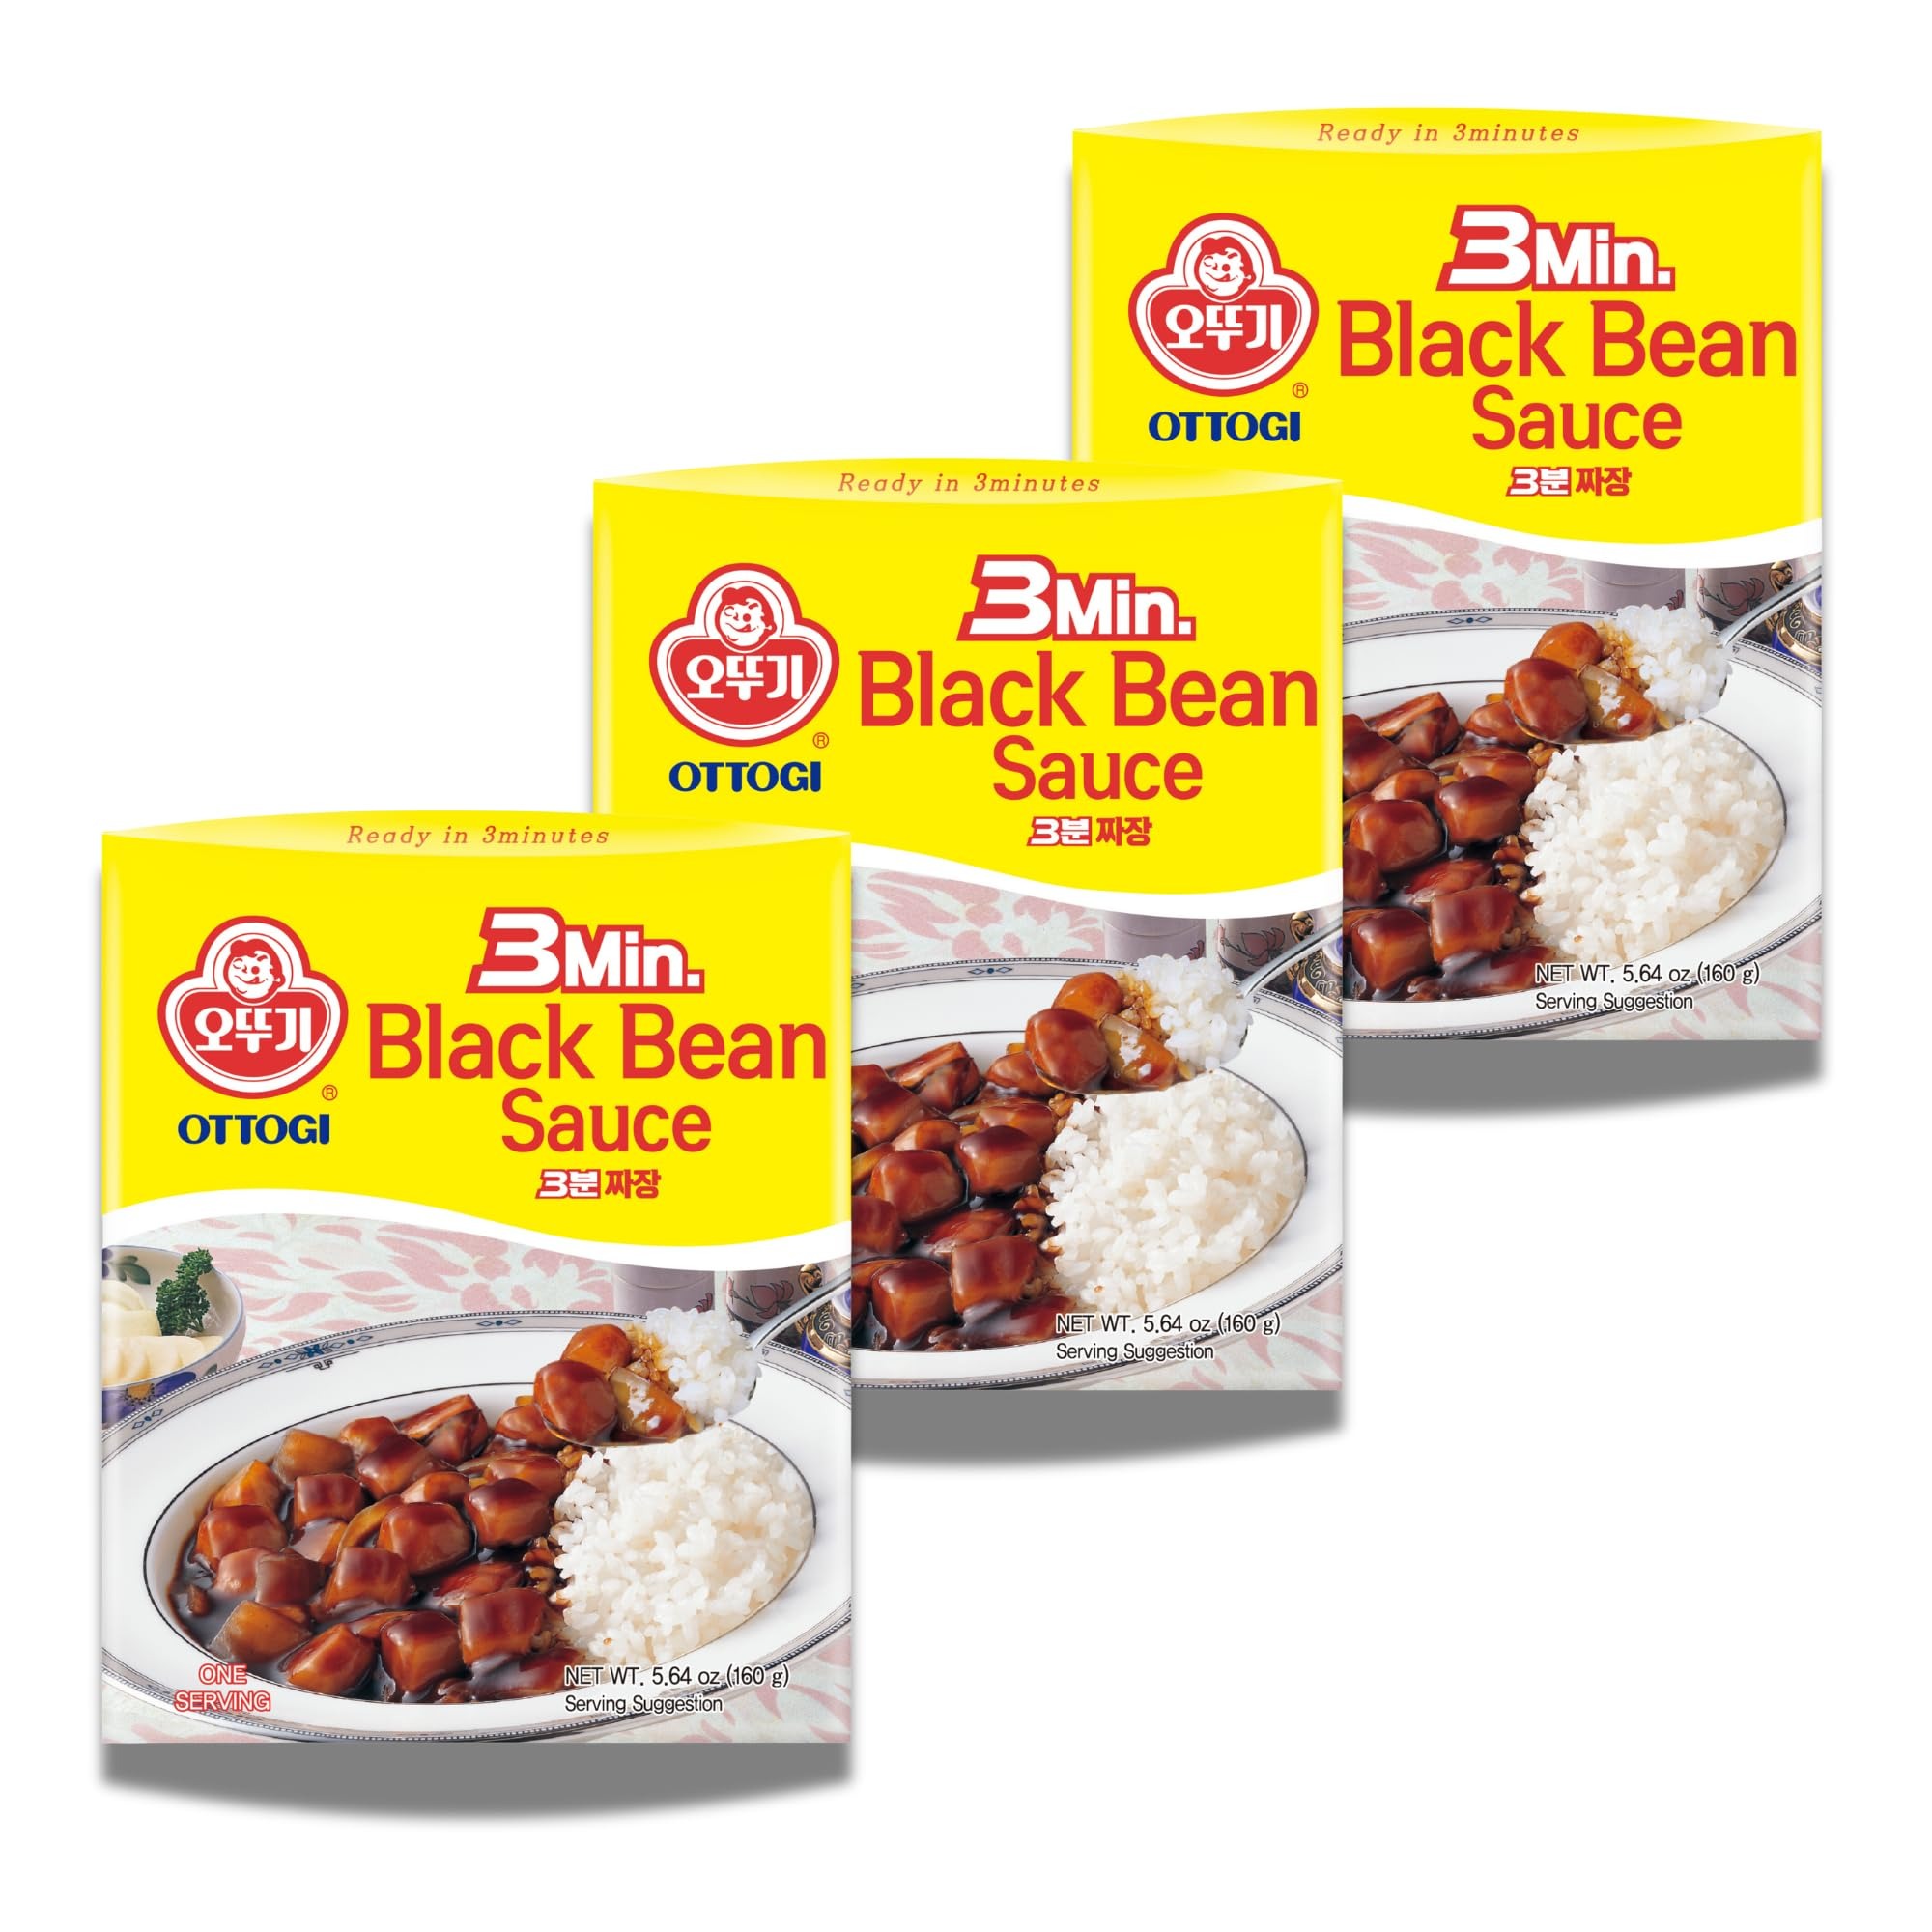
Item Name: OTTOGI 3Min. Jja-Jang Sauce, Ready in 3 Minutes, Black Bean Sauce, 6.7oz x 3 Pack - Quick and Tasty Korean Meal, Kid’s Favorite, Convenient and Easy to Prepare
Bullet Point 1: Quick & Delicious: Authentic stir fried black bean sauce ready in 3 minutes for a flavorful meal anytime.
Bullet Point 2: Kid-Friendly: Rich, savory flavor kids love over rice, noodles, or as a tasty dipping sauce.
Bullet Point 3: Versatile Usage: Enjoy over rice, noodles, or as a flavorful dipping sauce for a delicious meal.
Bullet Point 4: Convenient Meal Solution: Perfect for quick lunches, dinners, or snacks without compromising taste.
Bullet Point 5: Vegetarian-Friendly: No meat, suitable for vegetarians seeking a savory and wholesome meal.
Bullet Point 6: Ideal for Travel: Compact packaging for easy carry and storage, ideal for on-the-go meals.
Bullet Point 7: Pantry Staple: Dependable food in emergencies or late night cravings, ensuring a tasty meal is always at hand.
Bullet Point 8: Hygienically Produced: Made in Ottogi’s facilities for top quality and safety assurance.
Bullet Point 9: Trusted Brand: Ottogi, a reputable name in Korean cuisine since 1969, known for quality.
Bullet Point 10: Wholesome Ingredients: Crafted with wholesome ingredients for nutritious and guilt-free meals.
Product Description: Experience the Authentic Taste of OTTOGI 3Min. Jja-Jang Sauce OTTOGI 3Min. Jja-Jang Sauce brings the rich and savory flavors of traditional Korean black bean sauce to your table in just 3 minutes. Perfect for busy families, this convenient and tasty sauce is loved by kids and adults alike, making it an ideal choice for quick lunches, dinners, or snacks. Simply heat for 3 minutes and enjoy a delicious meal that’s ready to satisfy your hunger. Our Jja-Jang sauce is fully cooked and ready to serve, offering a hassle-free meal solution for those hectic days when you need something quick and satisfying. Whether you pour it over rice, mix it with noodles, or use it as a dipping sauce, OTTOGI 3Min. Jja-Jang Sauce delivers a rich, savory taste that’s sure to please your palate. The delightful flavor of our black bean sauce is particularly popular among children, making it a go-to choice for family meals. With its hearty consistency and delicious taste, it’s no wonder that OTTOGI 3Min. Jja-Jang Sauce has become a household favorite in Korea. This versatile sauce is perfect not only for home meals but also for travel, emergency food supplies, or anytime you need a quick, nutritious option. The 6.7oz x 3 pack ensures you have enough for multiple meals, and its compact packaging makes it easy to store and take on the go. Produced in Ottogi’s state-of-the-art, hygienic facilities, our Jja-Jang sauce ensures top-notch quality and safety. Ottogi has been a trusted name in Korean cuisine for decades, renowned for its commitment to delivering high-quality and delicious products. With OTTOGI 3Min. Jja-Jang Sauce, you can trust that you’re getting a product made with care and precision. Whether you’re in need of a fast lunch, a convenient meal for travel, or a reliable emergency food option, OTTOGI 3Min. Jja-Jang Sauce is your go-to choice. Its versatility and rich flavor make it suitable for any situation, ensuring you always have a quick and delicious meal at hand.
Value: 16.92
Unit: Ounce

Price: 26.48